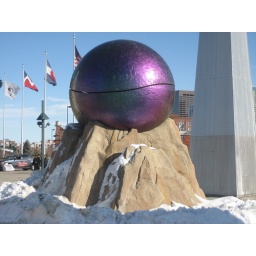
This big purple ball sits atop some rocks outside the Pepsi Center in Denver, CO